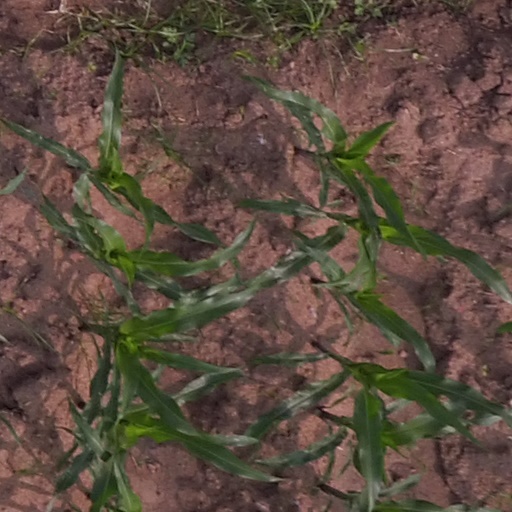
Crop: maize; corn